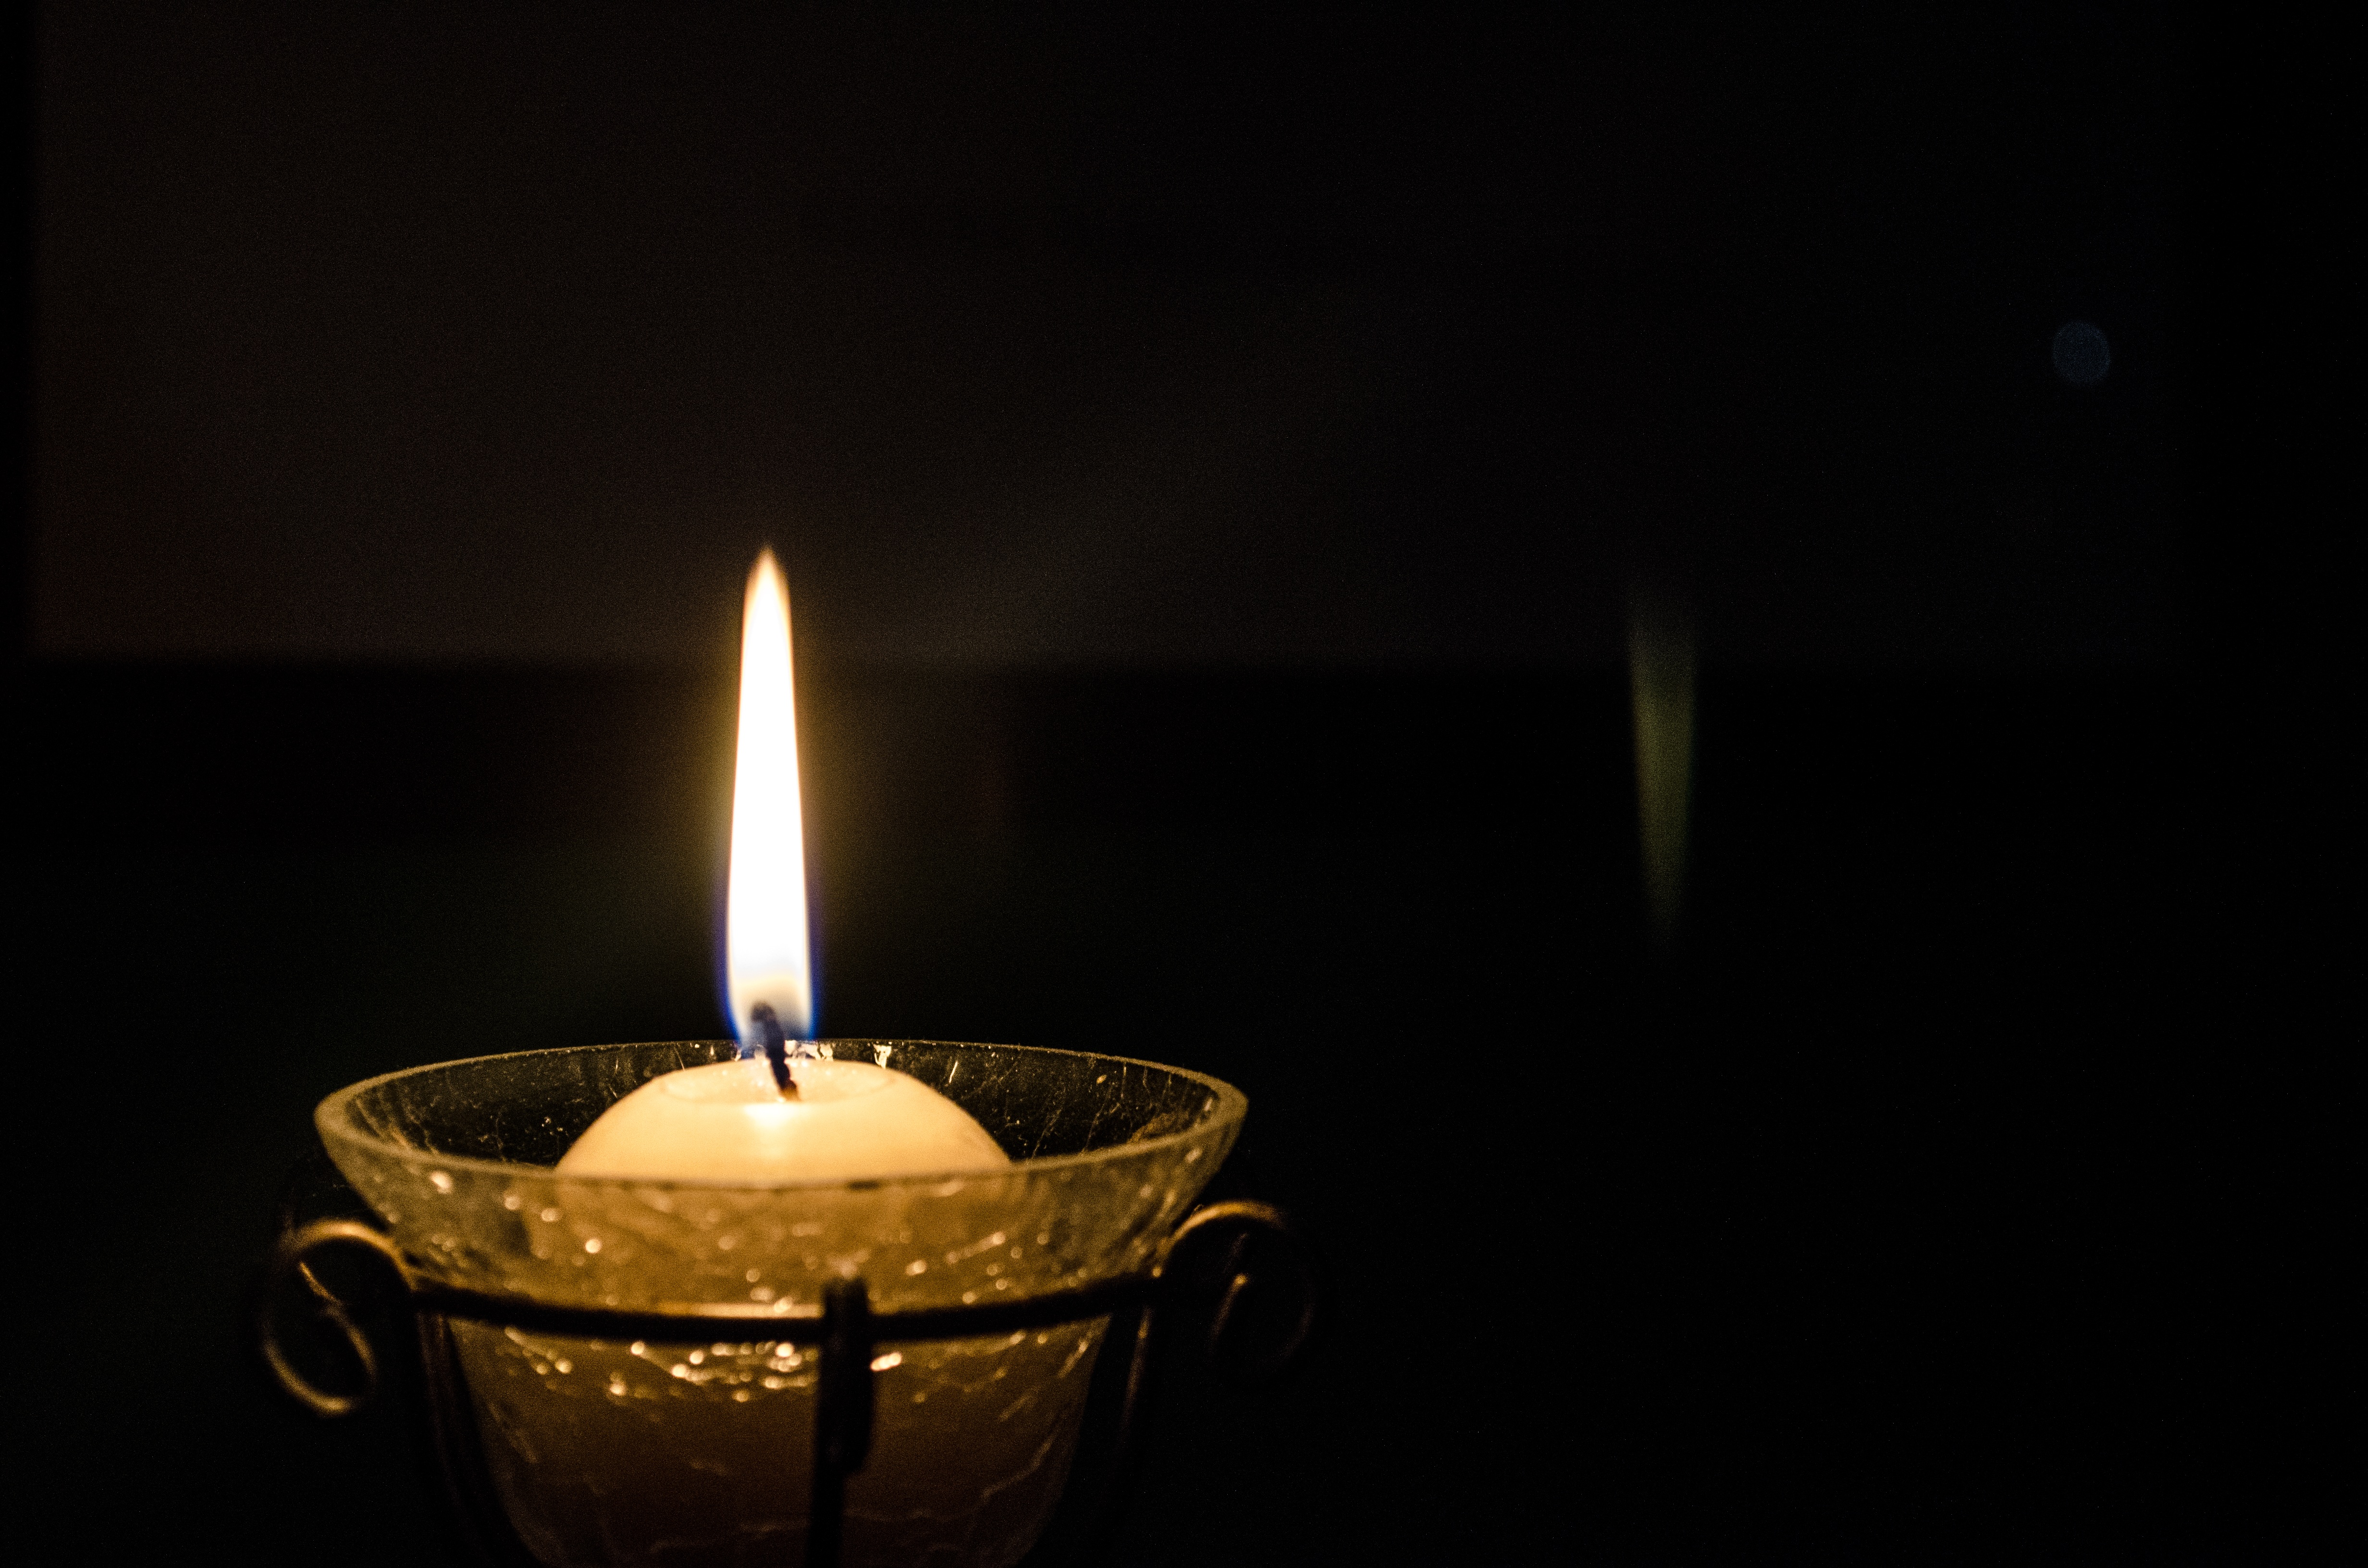
light, night, flame, fire, darkness, candle, lighting, heat, burn, exposure, prayer, flames, candlelight, devotion, still life photography